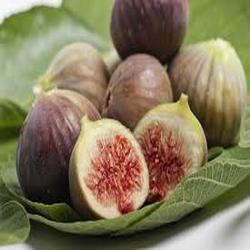
Label: Fig